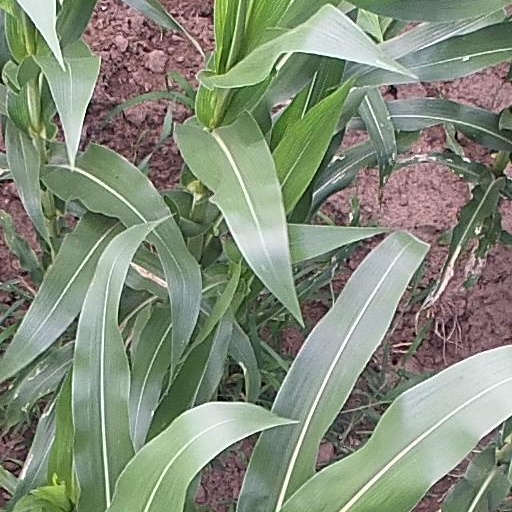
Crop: maize; corn